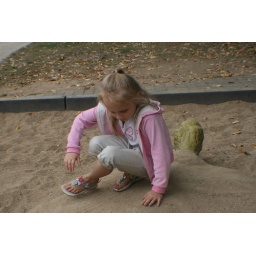
Rebecca uncovering the giant turtle in the sand